Ōkārito Lagoon

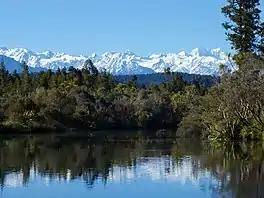
View across Ōkārito Lagoon

Ōkārito Lagoon is a coastal lagoon on the West Coast of New Zealand's South Island. It is located south of Hokitika, and covers an area of about , making it the largest unmodified coastal wetland in New Zealand. It preserves a sequence of vegetation types from mature rimu forest through mānuka scrub to brackish water that has been lost in much of the rest of the West Coast. The settlement of Ōkārito is at the southern end of the lagoon.